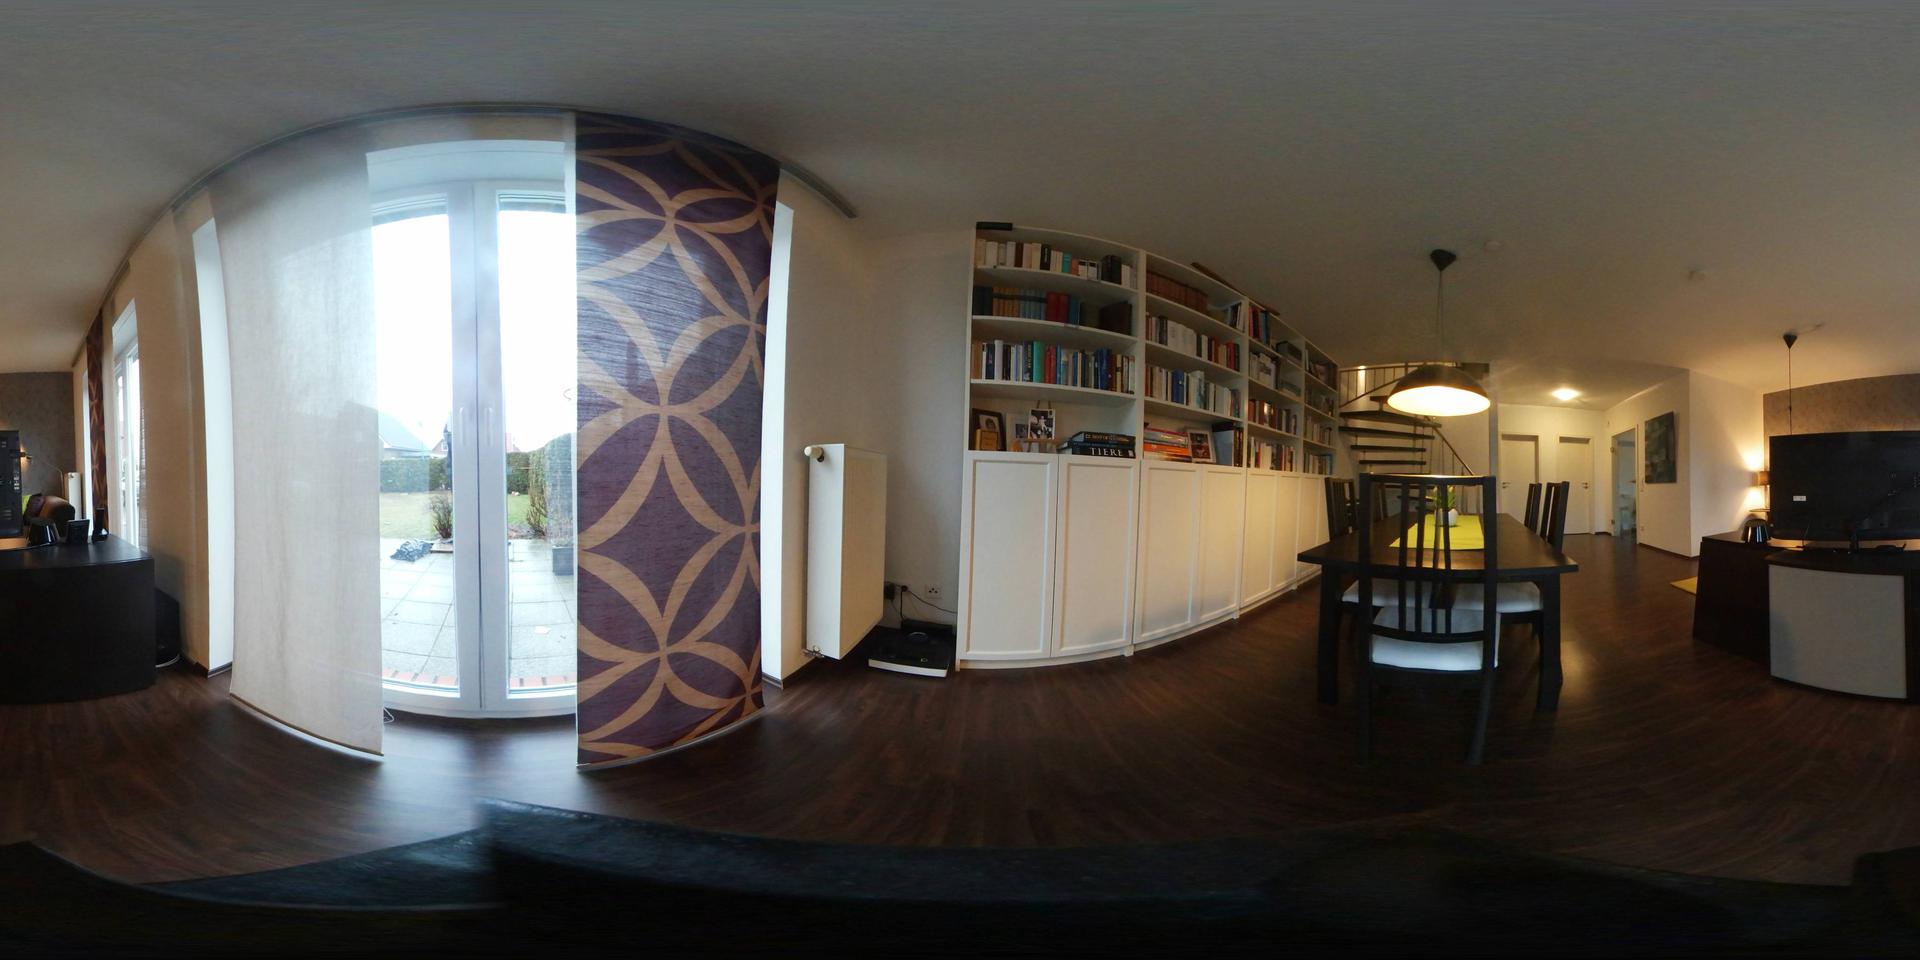
Referred object: the white radiator next to the bookshelf

Referred object: the chair opposite the bookshelf